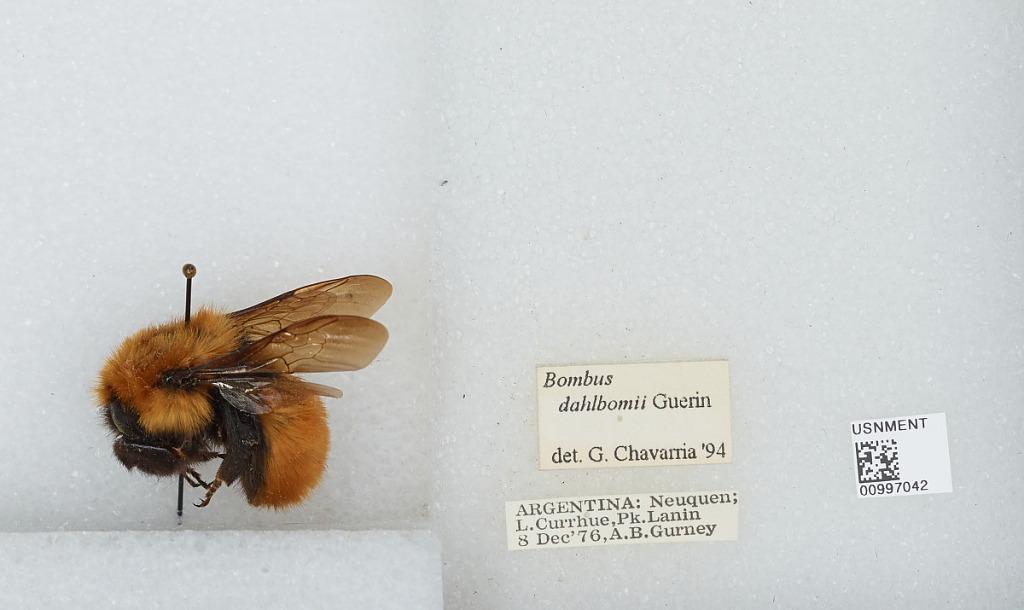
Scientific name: Bombus (Fervidobombus) dahlbomii Guérin
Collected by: Gurney
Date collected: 1976-12-8
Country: Argentina
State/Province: Neuquen
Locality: Lake Currhue, Lanin National Park
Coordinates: -39.8567, -71.4553
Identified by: Chavarria, G.